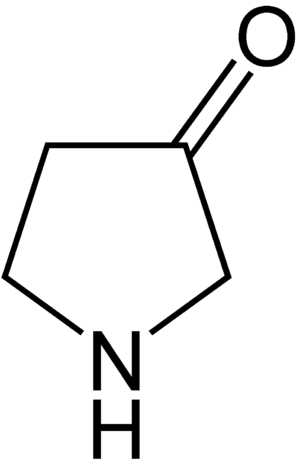
La 3-pyrrolidone est un composé chimique constitué d'un cycle à 5 contenant un atome d'azote substitué en position 3 par un groupe oxo. Il appartient à la classe des amines et cétones cycliques. C'est un isomère du γ-butyrolactame.
Une pyrrolidone est un composé organique constitué d'un cycle à 5 contenant un atome d'azote substitué en position 2 ou 3 par un groupe oxo. Ainsi, il existe deux isomères C₄H₇NO de la pyrrolidone :